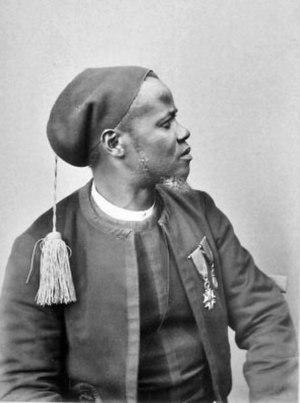
L’histoire du Sénégal – avant l'accession du pays à son indépendance en 1960 – s'inscrit d'abord dans celle d'entités plus larges telles que, successivement, le Sahara, le Soudan, la Sénégambie ou l'Afrique-Occidentale française, avant d'être associée à l'époque contemporaine à celle des États voisins du Sahel africain.
Les tirailleurs sénégalais étaient un corps de militaires appartenant aux troupes coloniales constitué au sein de l'Empire colonial français en 1857, principal élément de la « Force noire » ou de l'« Armée Noire » et dissous au début des années 1960. Bien que le recrutement de tirailleurs ne se soit pas limité au Sénégal, ces unités d'infanterie vont rapidement désigner l'ensemble des soldats africains de couleur noire qui se battent sous le drapeau français et qui se différencient ainsi des unités d'Afrique du Nord, telles les tirailleurs algériens.
Fréjus est une commune française située dans le département du Var, en région Provence-Alpes-Côte d’Azur.